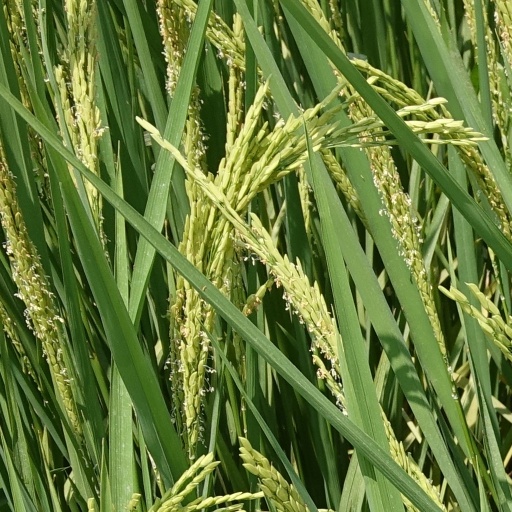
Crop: rice